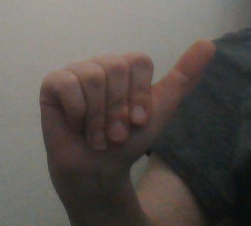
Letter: dhad